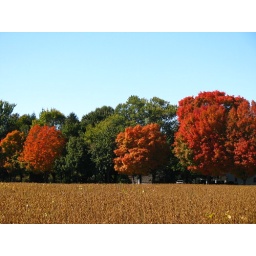
Maples turning red and orange on a small farm near my house, looking over a soybean field.